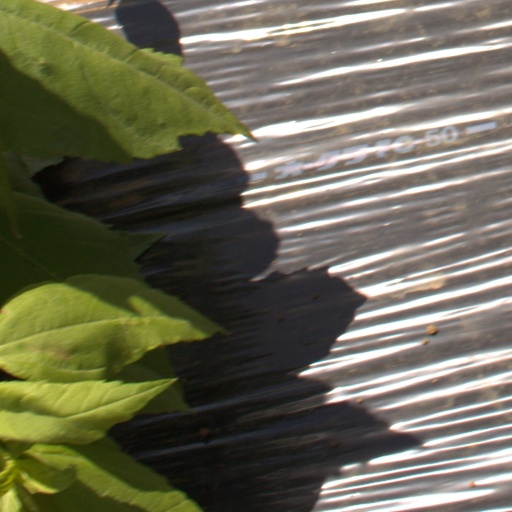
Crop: Jerusalem artichoke